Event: Nepal Earthquake
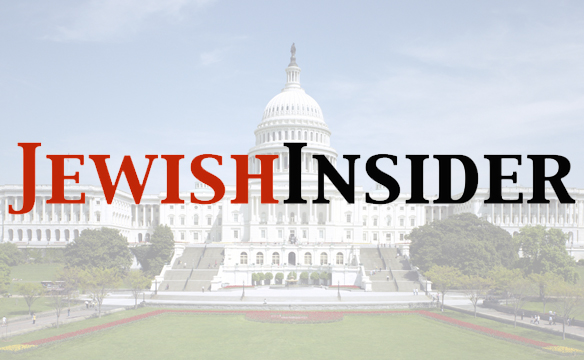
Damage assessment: no_damage